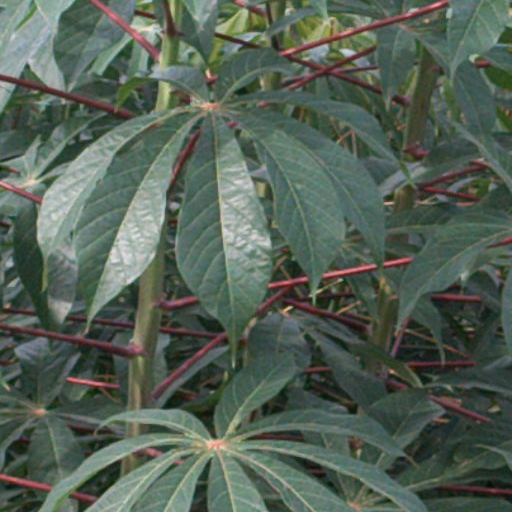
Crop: cassava